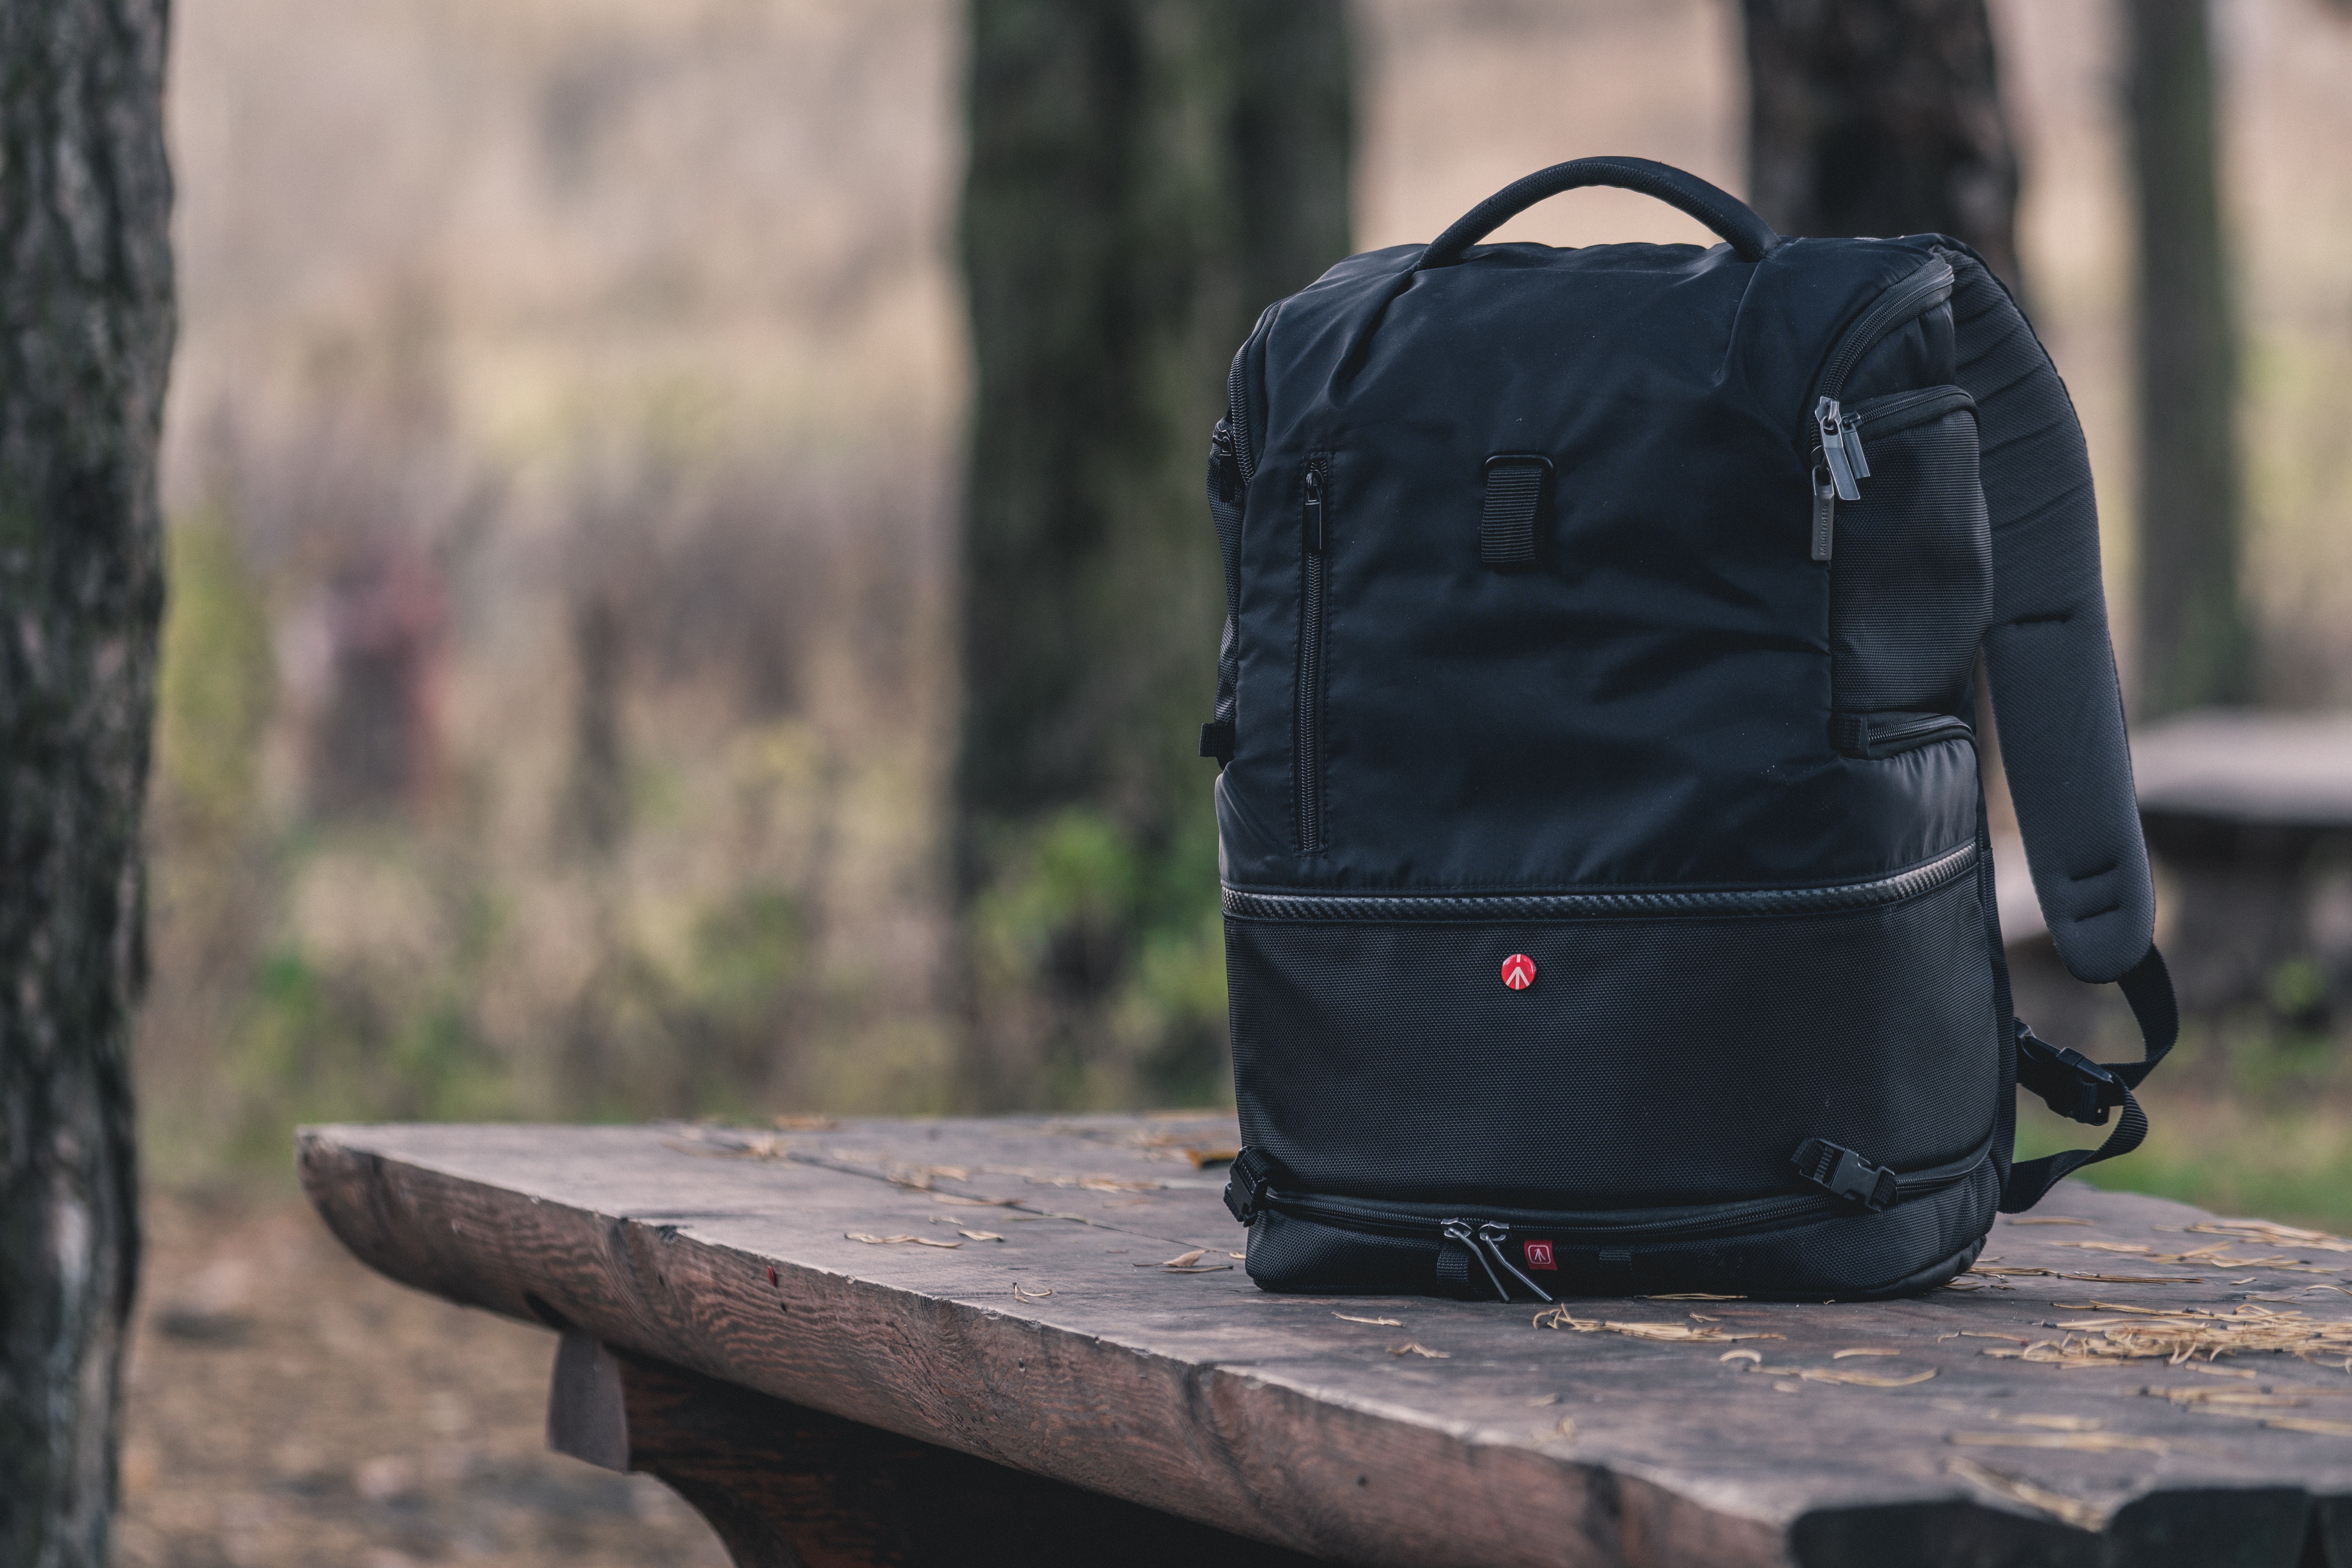
bag, backpack, product, tree